Sean McDermott

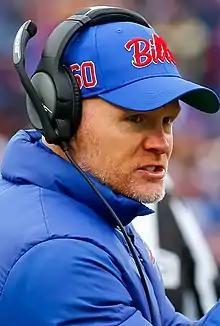
McDermott with the Buffalo Bills in 2019

Sean Michael McDermott (born March 21, 1974) is an American professional football coach who is the head coach for the Buffalo Bills of the National Football League (NFL). He began his NFL coaching career as an assistant for the Philadelphia Eagles in 2001, serving as defensive coordinator from 2009 to 2010, and was later the defensive coordinator of the Carolina Panthers from 2011 to 2016. Following his six seasons with the Panthers, which included an appearance in Super Bowl 50, McDermott was hired as the Bills' head coach in 2017.